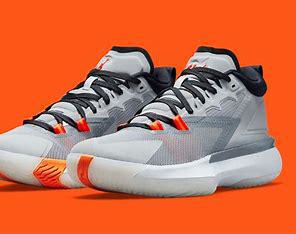
Brand: Jordan
Model: Zion 3